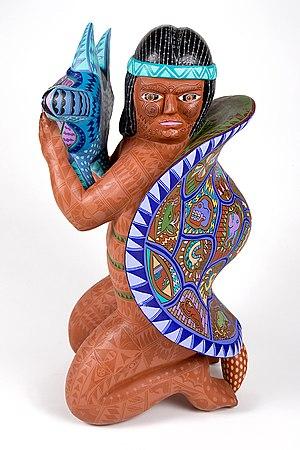
Un nahual ou nagual est, dans les croyances mésoaméricaines ou d'origine mésoaméricaine, un être mythologique de nature double, à la fois humaine et animale. La forme animale du nahual est le plus souvent un canidé, un rapace, un âne ou une dinde, mais peut être aussi un animal plus puissant comme le jaguar.